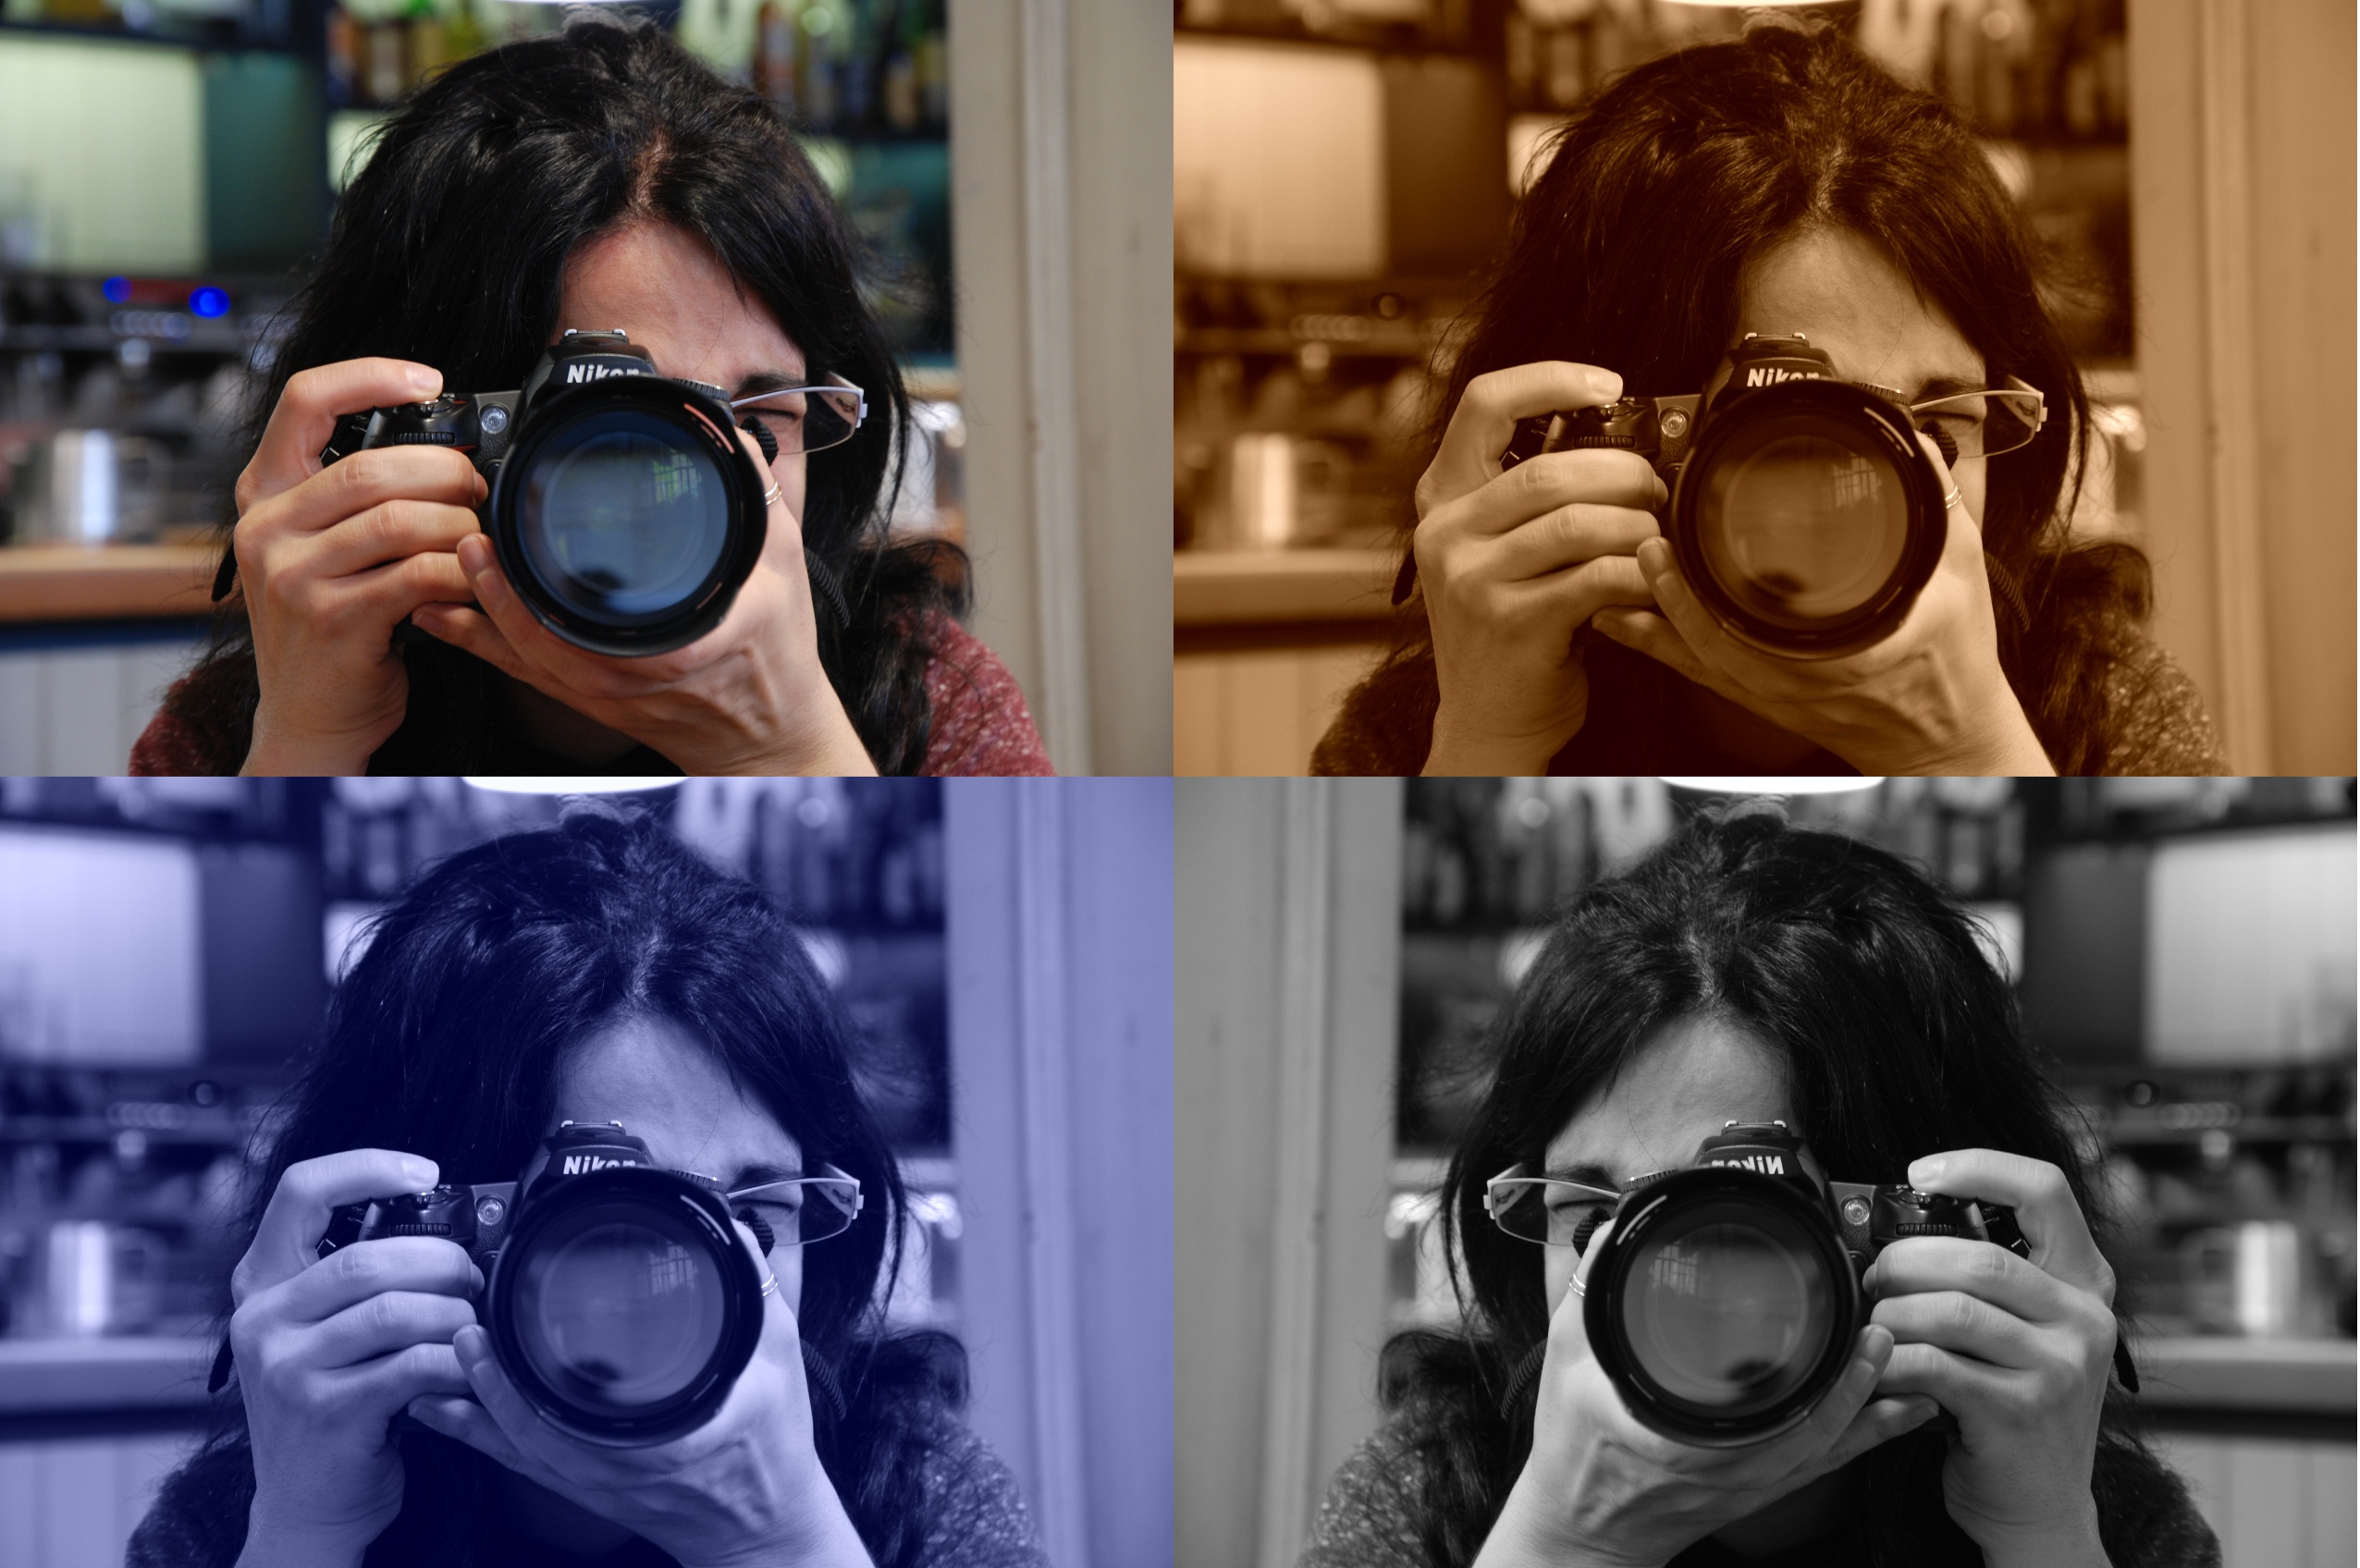
girl, photography, photographer, portrait, holiday, black, posing, women, cool, sunglasses, glasses, photograph, eyewear, collage, costume, elegance, informal, vision care